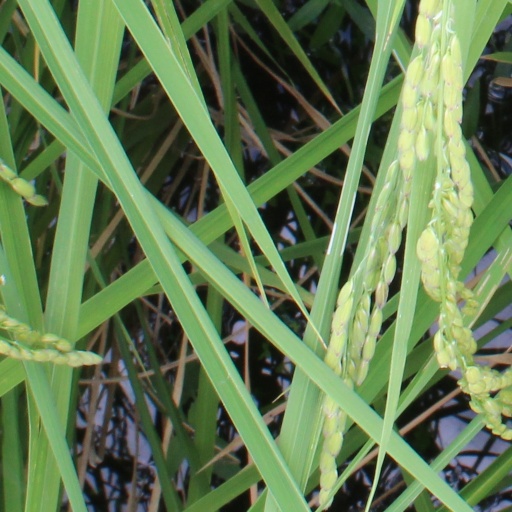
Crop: rice